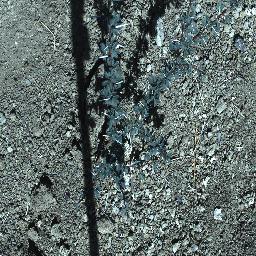
Label: prickly_acacia